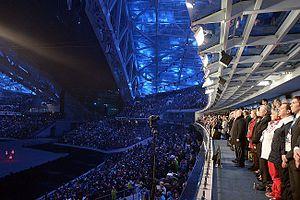
La cérémonie d'ouverture des Jeux olympiques d'hiver de 2014 est la cérémonie d'ouverture qui s'est déroulée le 7 février 2014 au stade olympique Ficht à 20 h 14 locales et par laquelle sont lancés les Jeux olympiques d'hiver de 2014 à Sotchi, en Russie.